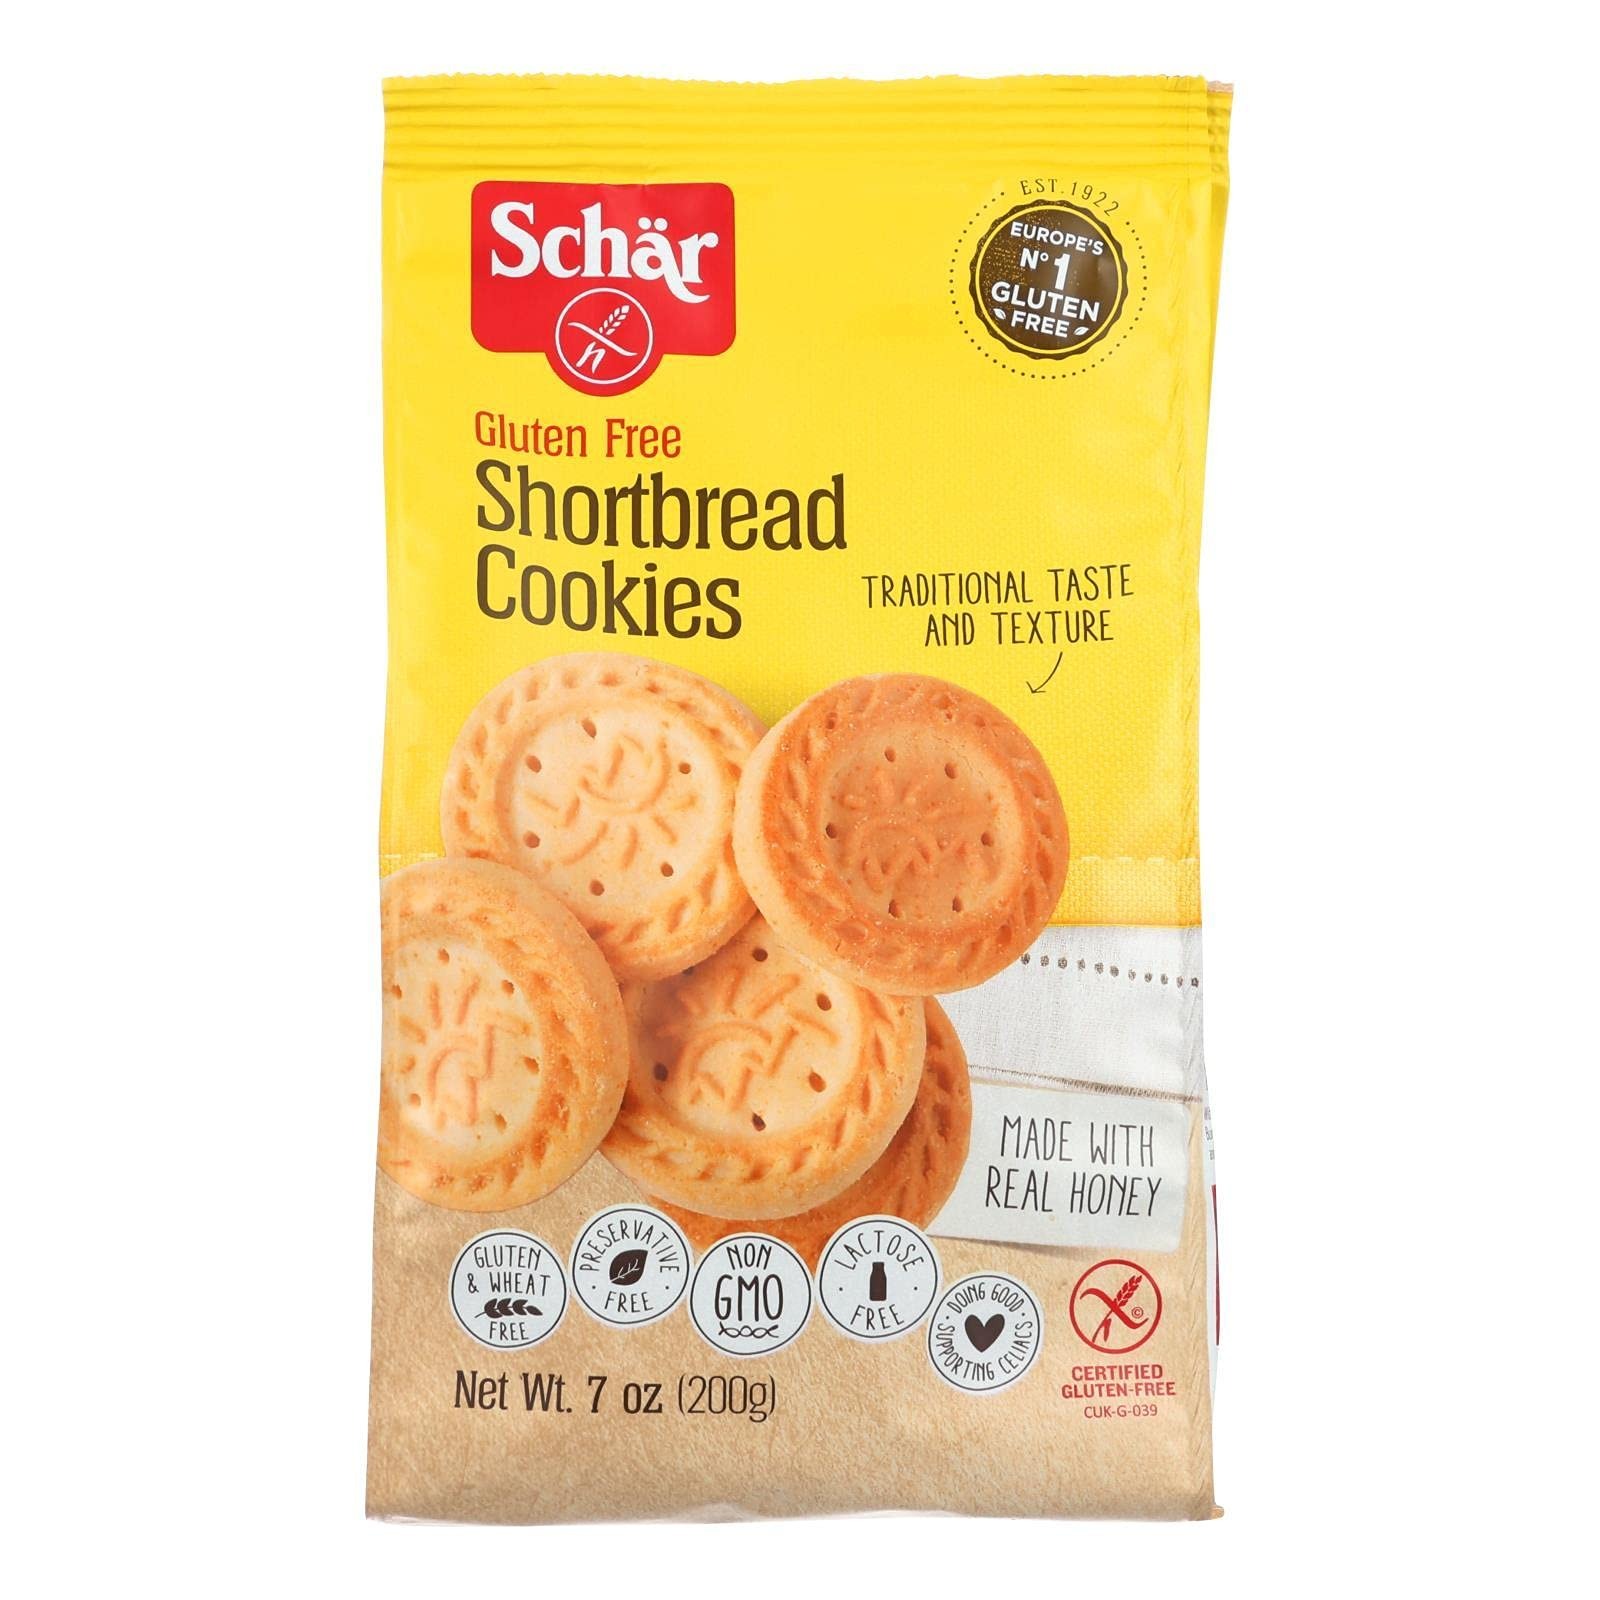
Item Name: Schär Gluten Free Shortbread Cookies, 7 oz. (Pack of 12)
Product Description: The yummy golden-brown breakfast cookie. Made with the finest shortbread, honey and egg, with no milk. Just like grandma used to make them!
Value: 12.0
Unit: Count

Price: 69.385